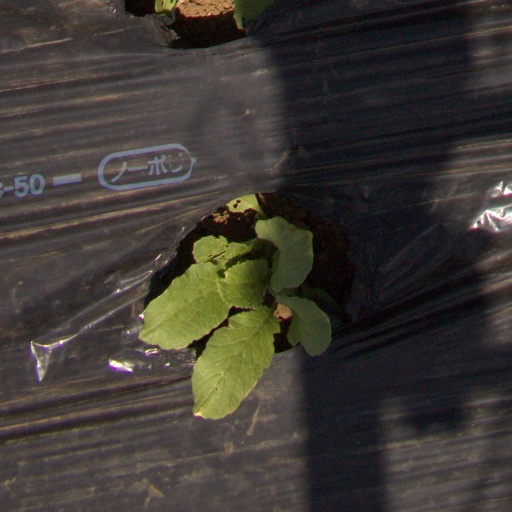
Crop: Jerusalem artichoke